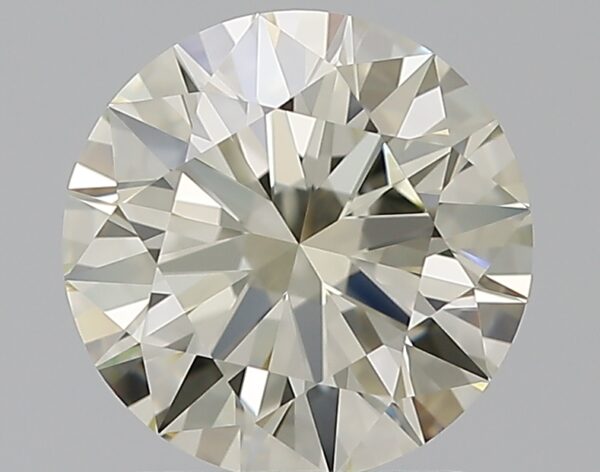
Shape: round
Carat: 1.51
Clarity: IF
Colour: M
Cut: EX
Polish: EX
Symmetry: EX
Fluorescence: N
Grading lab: GIA
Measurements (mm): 7.41 x 7.44 x 4.48